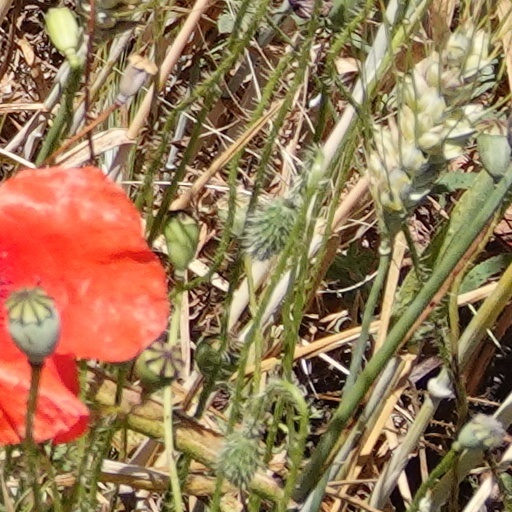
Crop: wheat